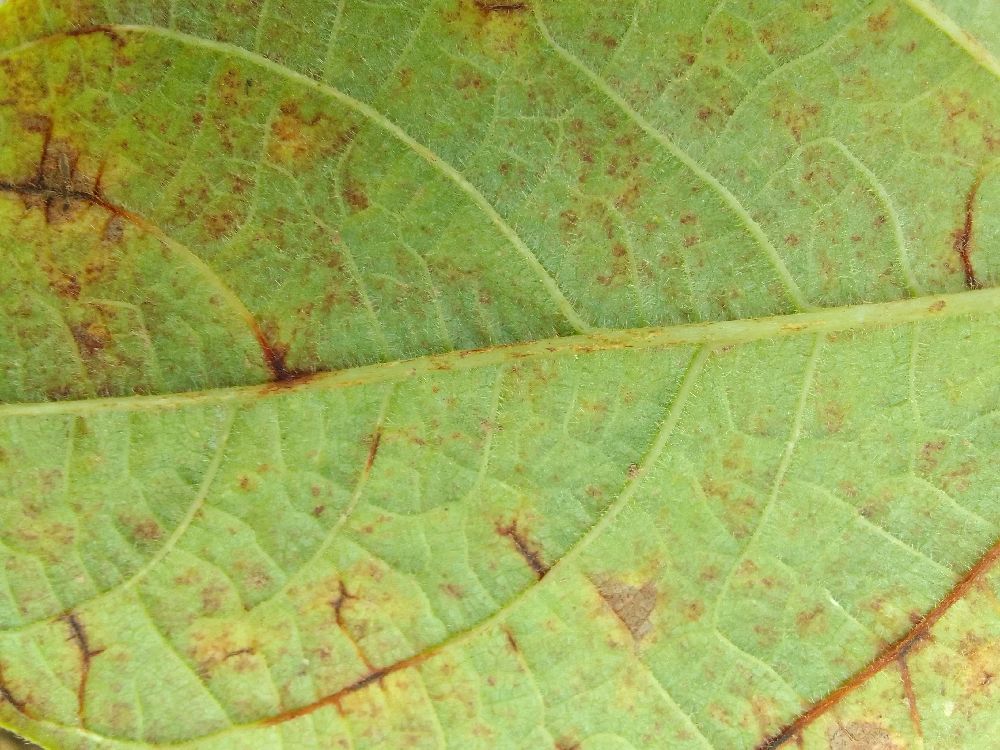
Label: anthracnose